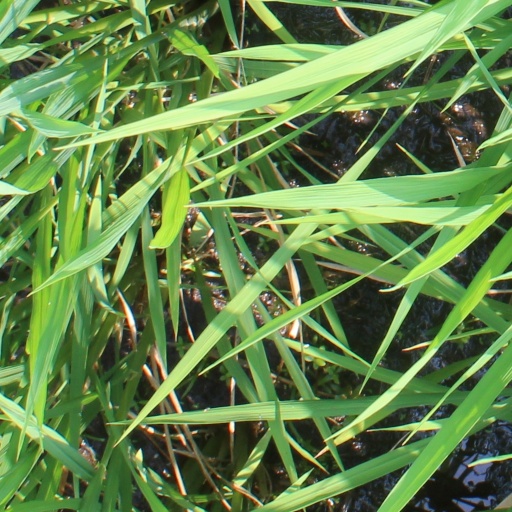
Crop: rice